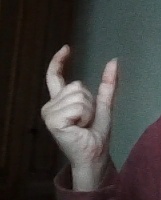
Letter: nun